Emil Fenyvessy

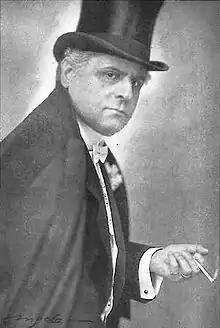
Fenyvesi Emil

Emil Fenyvessy was born Emil Teitelbaum into a Jewish family in Ternye, Hungary (now, Terňa, Slovakia). He died in Budapest in 1924.